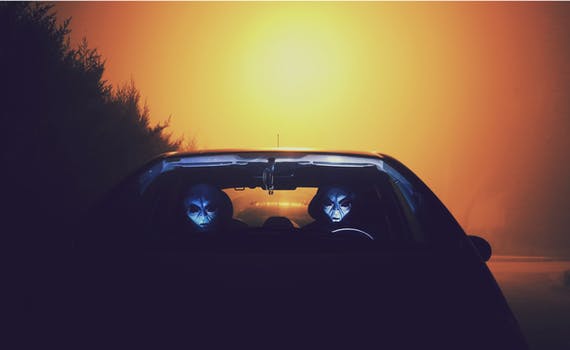
Label: No Watermark